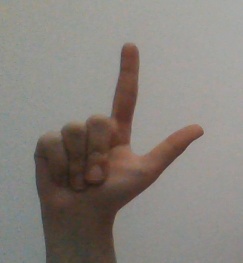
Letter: laam